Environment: real
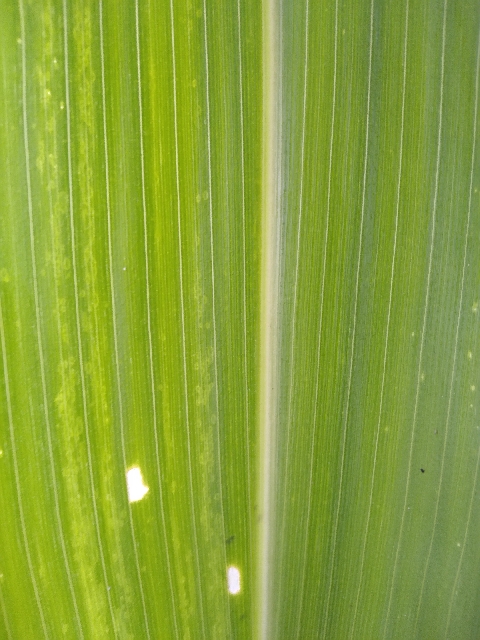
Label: lethal_necrosis